Brown Bear, Brown Bear, What Do You See?

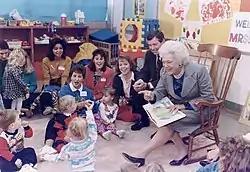
Missouri Governor John Ashcroft and First Lady Barbara Bush with a "Parents as Teachers" group at the Greater St. Louis Ferguson-Florissant School District in October 1991. Mrs. Bush (in a rocking chair) is reading "Brown Bear, Brown Bear" to the children.

The book was listed as one of the "Top 100 Picture Books" of all time in a 2012 poll by "School Library Journal". As of 2013, it ranked 21st on a Goodreads list of "Best Children's Books." The book is praised by many parents and school teachers, many of whom requested a trade edition of the book from the publisher. The large volume of requests led to additional collaborations between Martin and Carle, including three sequels: "Polar Bear, Polar Bear, What Do You Hear?," "Panda Bear, Panda Bear, What Do You See?", and "Baby Bear, Baby Bear, What Do You See?", with similar style and tone to "Brown Bear, Brown Bear, What Do You See?"